Jellabiya

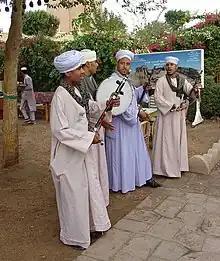

The jellabiya, also jalabiya, galabeya or jalamia ( / ALA-LC: "" in Sudanese Arabic, and "Galabiya" in Egyptian Arabic: ē-); is a loose-fitting, traditional garment from the Nile Valley. Today, it is the national clothing in Sudan and is also associated with farmers living in Egypt (Greater Cairo, countryside, Luxor, and Aswan), it comes in rich color varieties. The garment is also worn in Eritrea and Ethiopia, but has other textures and is usually white.